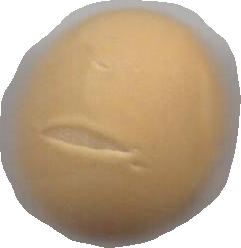
Variety: Grobogan